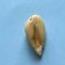
Maize quality: Bad